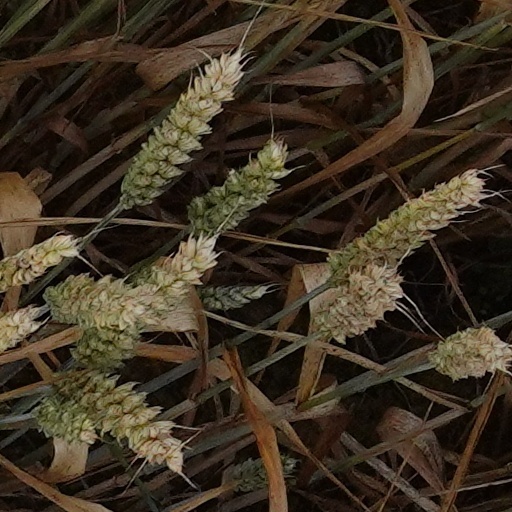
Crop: wheat